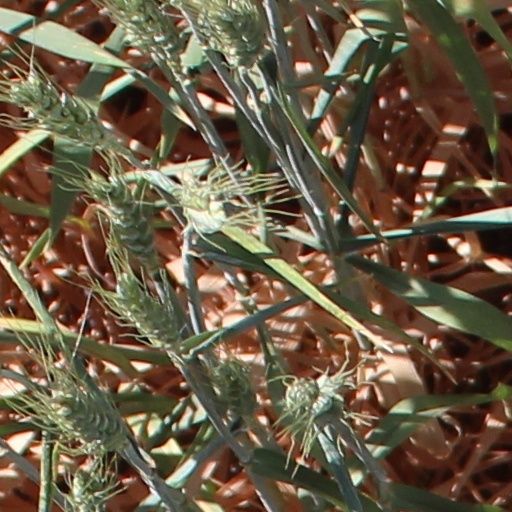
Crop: wheat